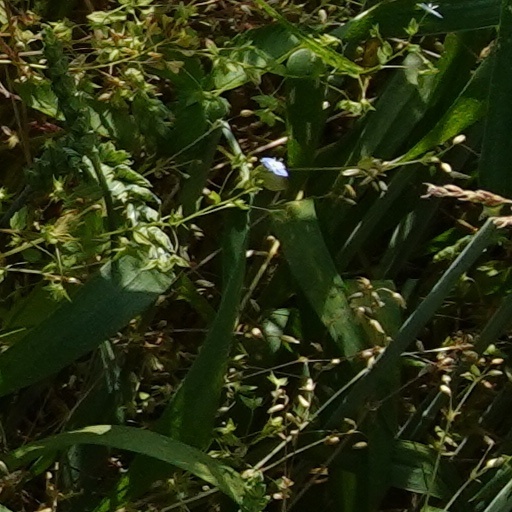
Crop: wheat